Wilder D. Baker

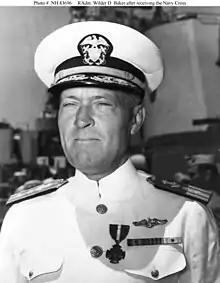

Wilder DuPuy Baker (July 22, 1890 – November 10, 1975) was a highly decorated officer in the United States Navy with the rank of Vice admiral. A Naval Academy graduate, Baker commanded submarines and destroyers in his early career and rose to the Flag rank following the United States entry into World War II. He subsequently commanded Task Force 94 during the first surface bombardment of the Japanese home islands and led the first offensive operations into the Sea of Okhotsk. Baker was decorated with a Navy Cross for this actions.